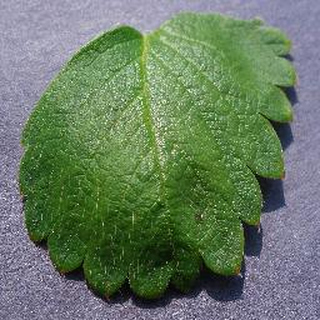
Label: healthy_strawberry